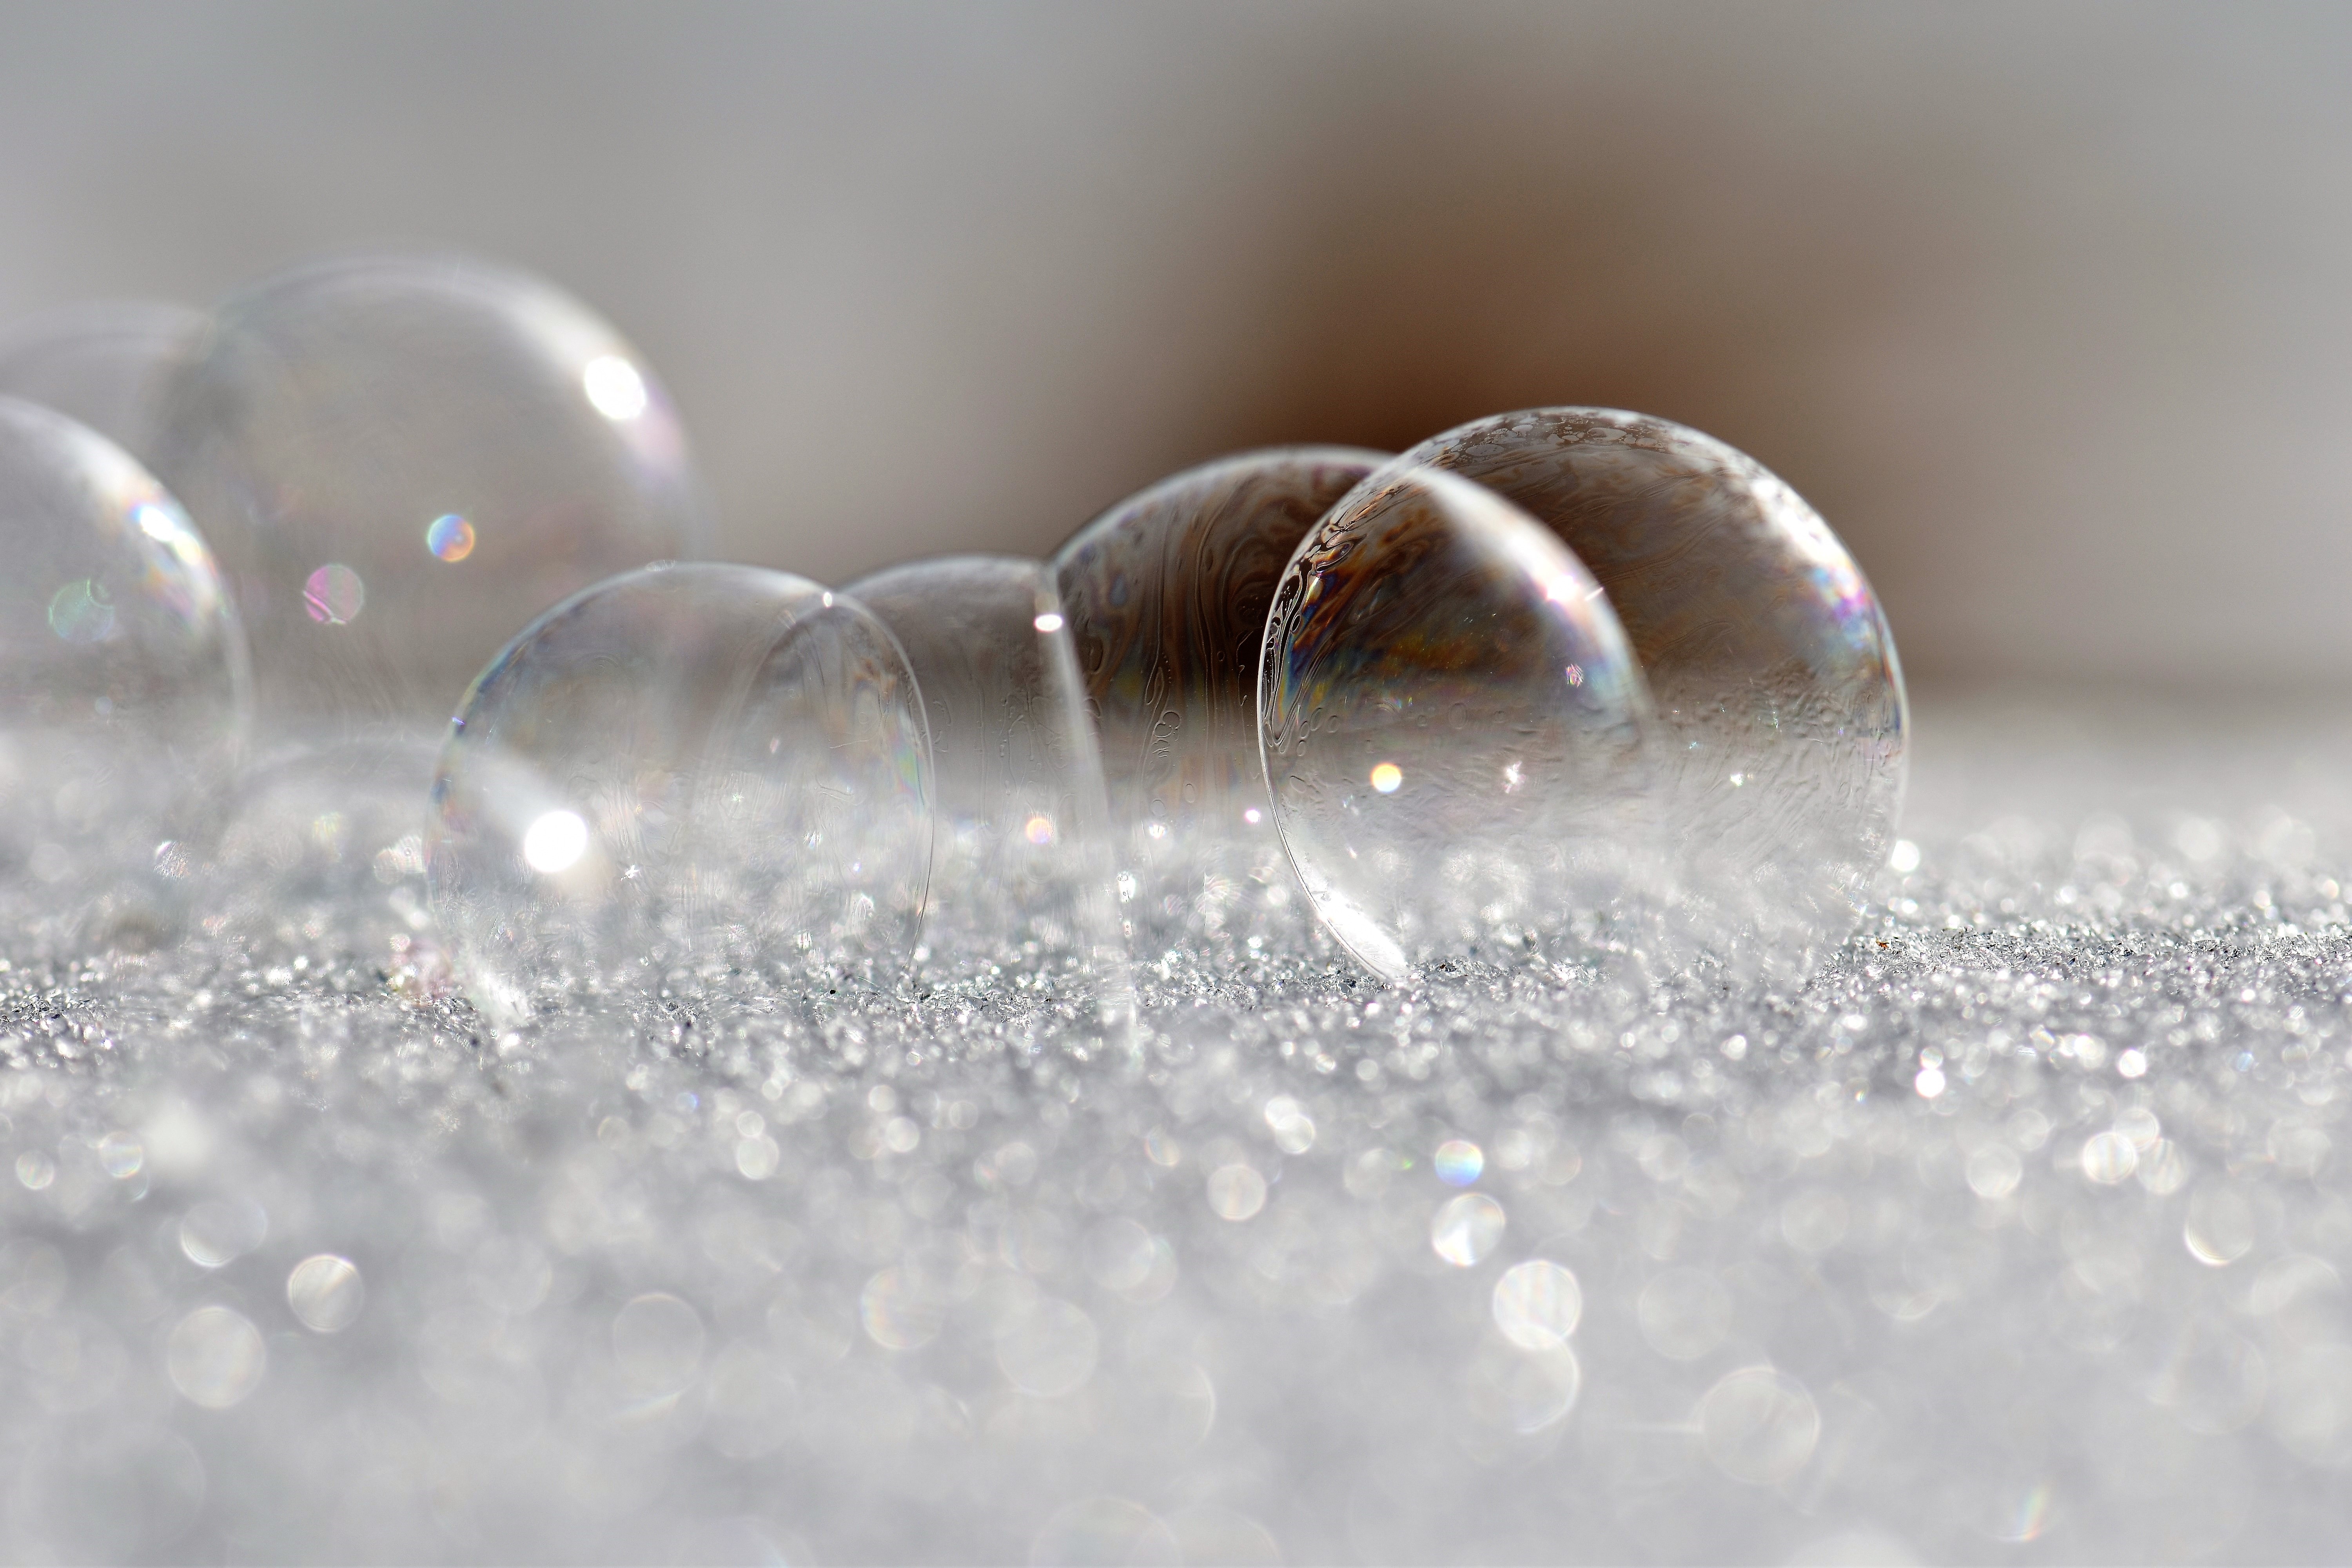
soap bubbles, frozen, frost, frozen bubble, eiskristalle, winter, cold, snow, ball, wintry, bubble, crystals, frosted soap bubble, crystal growth, back light, icy